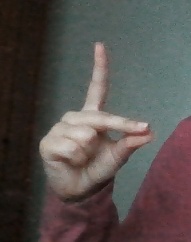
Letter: ta